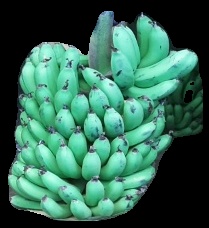
Variety: pachbale
Grade: grade1